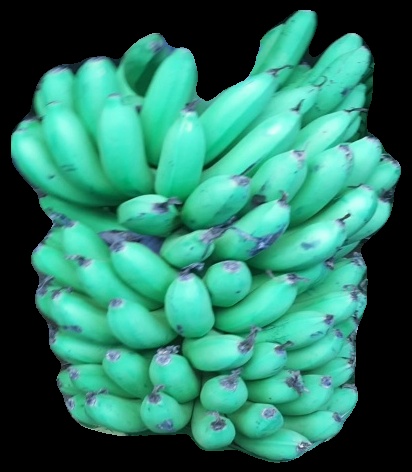
Variety: pachbale
Grade: grade1